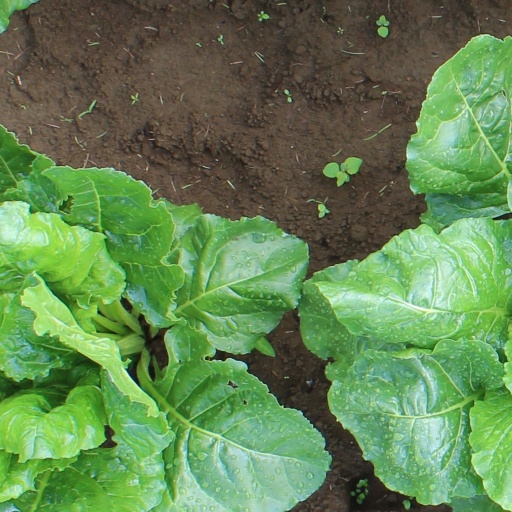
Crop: sugar beet